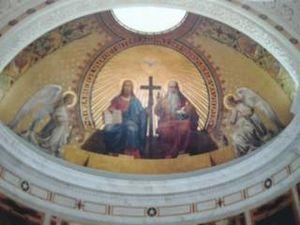
La Trinité en gloire. Toile marouflée, peinte en 1870 par Louis Émile ADAN (1839-1937). Courbevoie (Hauts-de-Seine), église paroissiale Saint Pierre-Saint Paul, abside.
Louis Adan, né et mort à Paris, est un peintre et illustrateur français.
L'église Saint-Pierre-Saint-Paul de Courbevoie est un lieu de culte catholique de la commune de Courbevoie, dans les Hauts-de-Seine. L'église fait l’objet d’une inscription au titre des monuments historiques depuis le 11 juin 1971, à l'exception du clocher, construit en 1932.